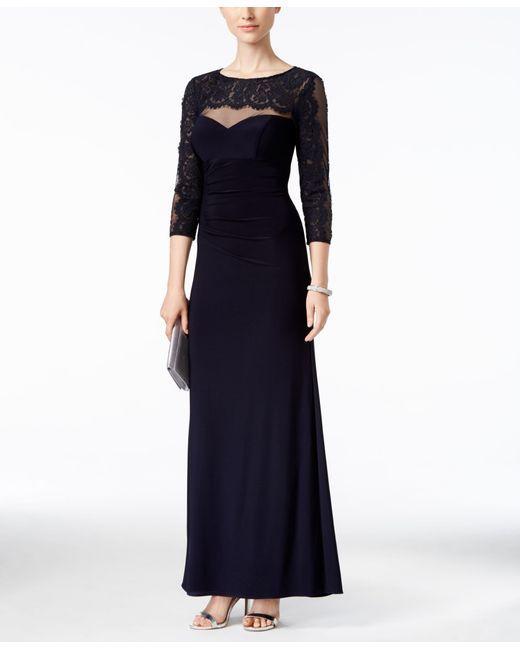
Xscape Damen Petites Lace Front Illusion Formelles Kleid